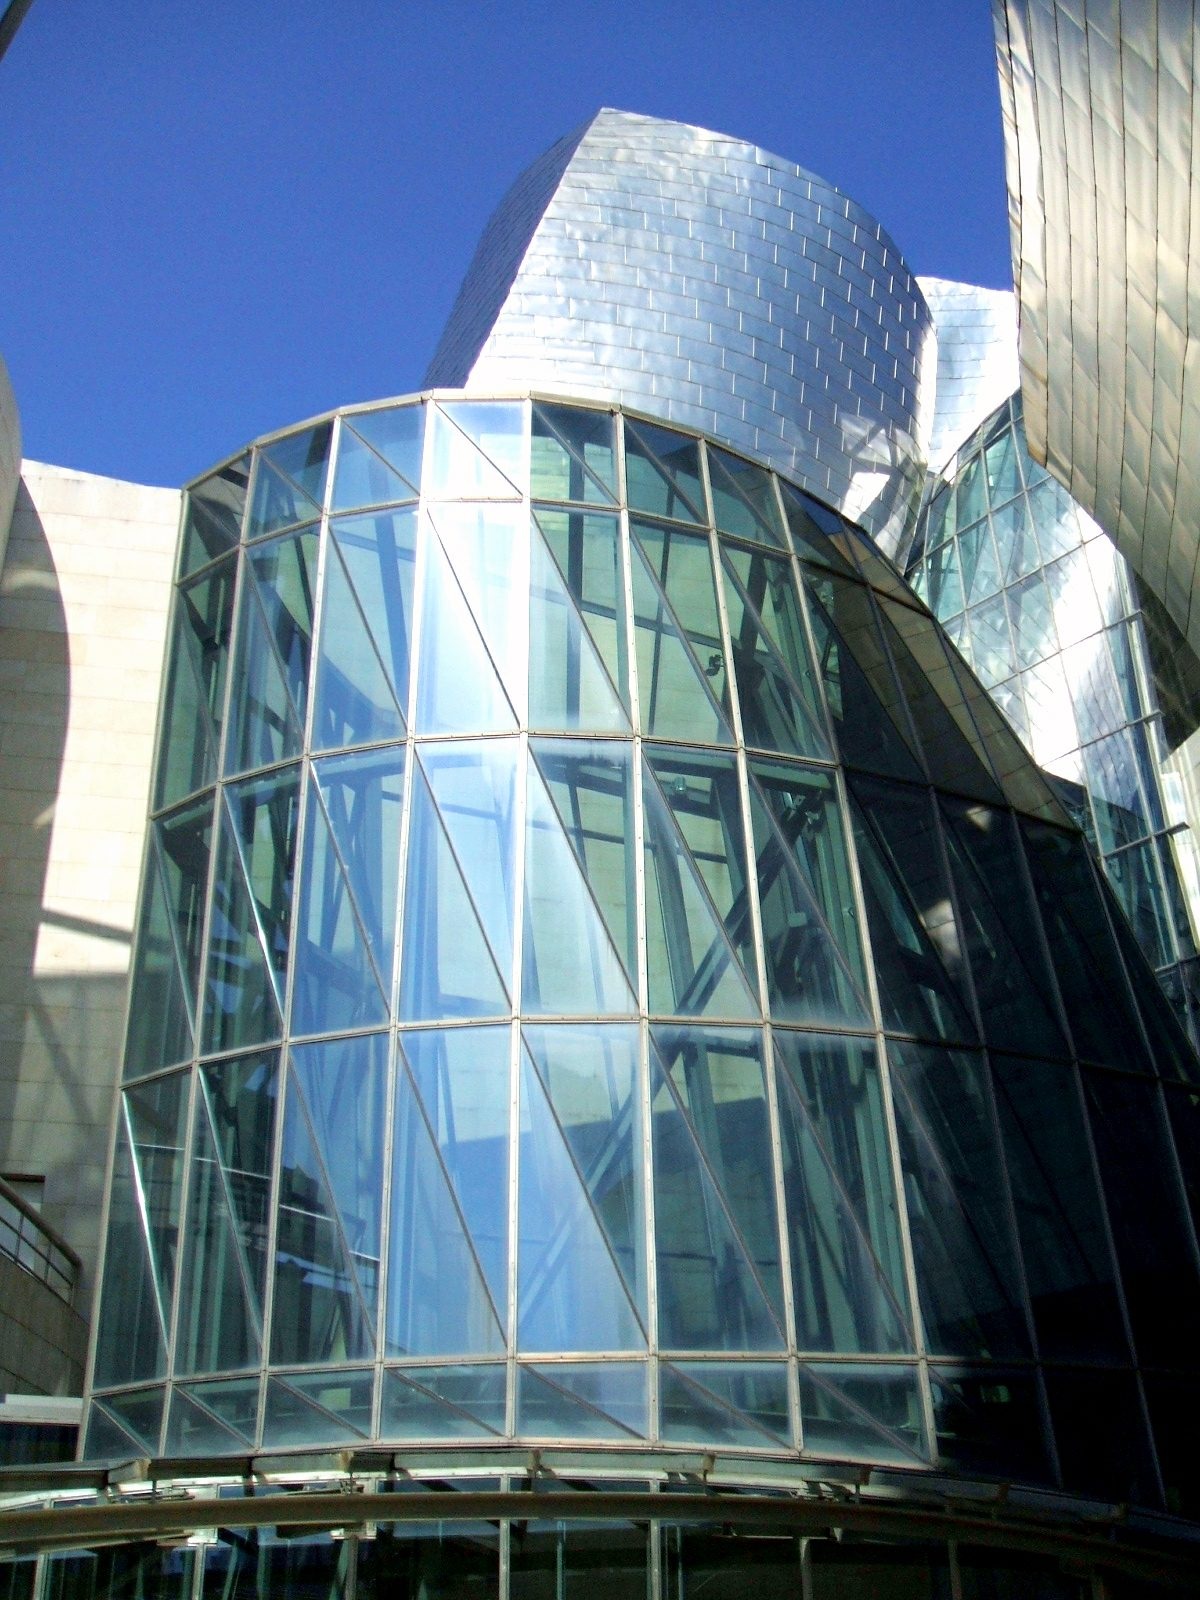
architecture, building, skyscraper, tower, museum, landmark, facade, blue, modern, art, spain, culture, dome, headquarters, bilbao, guggenheim, daylighting